What Every Woman Knows (play)

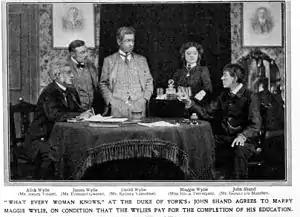
Original British production at the Duke of York's Theatre, 1908

What Every Woman Knows is a four-act play written by J. M. Barrie. It was first presented by impresario Charles Frohman at the Duke of York's Theatre in London on 3 September 1908. It ran for 384 performances, transferring to the Hicks Theatre between 21 December 1908 and 15 February 1909.